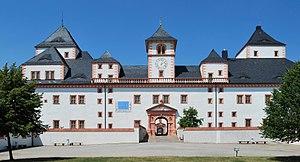
La branche albertine de Saxe est issue de la dynastie de Wettin.
Le royaume de Saxe est un état d'Europe centrale, successeur de l'Électorat de Saxe et prédécesseur de l'État libre de Saxe. Le royaume fut gouverné par la branche albertine de la maison de Wettin et avait pour capitale Dresde.